Ohio State Fair

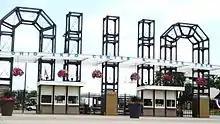
Entrance to the Ohio State Fair

1968 – The first Sale of Champions livestock auction was held with sales amounting to $22,674. The Bee Gees, Bob Hope, James Brown, Johnny Carson, and Sly and the Family Stone performed.